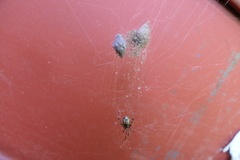
Species: Parasteatoda_tepidariorum